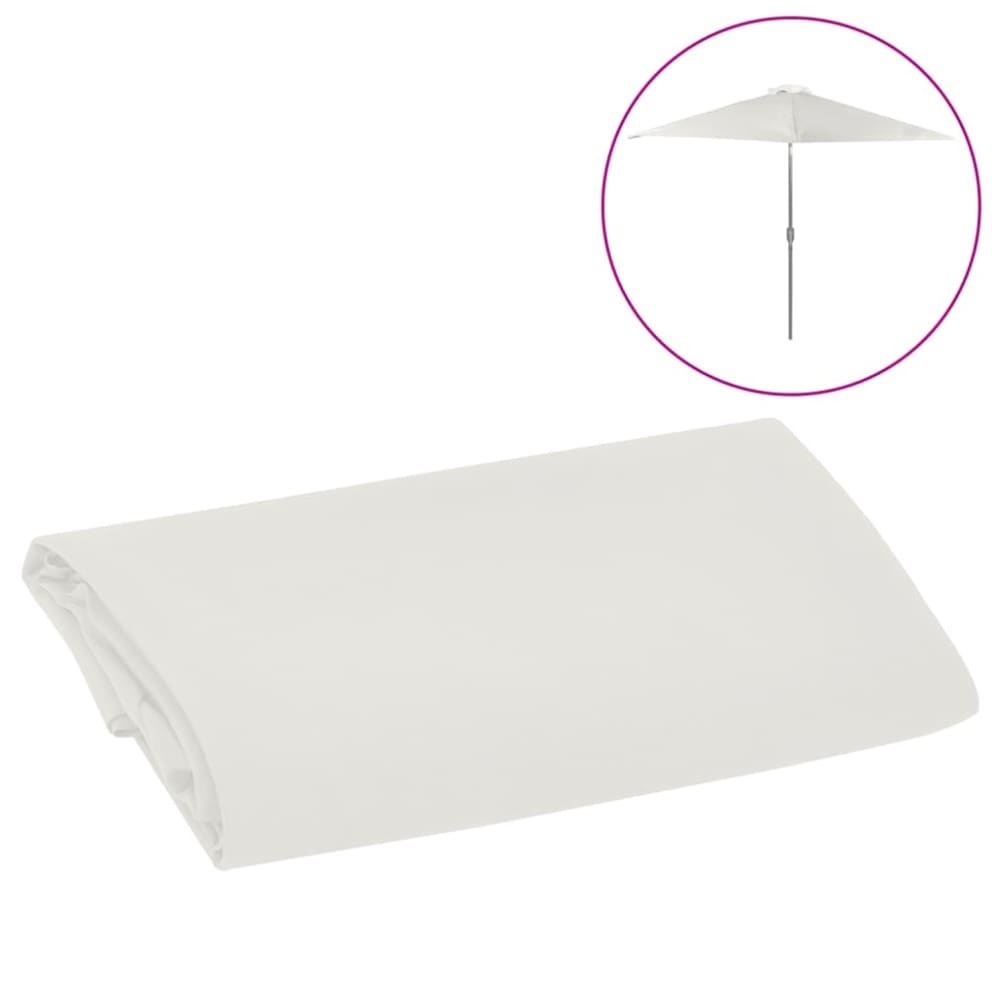
Replacement Fabric for Outdoor Parasol Sand White 300 Cm Totikp
This replacement fabric is perfect to create some shade and protect you from the sun's harmful uv rays. made of uv protective and anti-fade polyester, the parasol cover provides you with optimum protection against the sun and is easy to clean. it is a perfect replacement cover for people who already have an umbrella frame. additionally, you can fold it easily when not in use. please note: we recommend treating the umbrella fabric with a waterproofing spray if it is subjected to heavy rainfall. Specifications: • Product Weight : 1.25Kg • This product packaged and delivers in 1 Package • Colour: Sand white • Material: Fabric (100% polyester) • Diameter: 300 cm • Number of ribs: 6 • For outdoor parasols • Assembly required: No Package Includes: • 1 x Replacement Fabric for Outdoor Parasol Sand White 300 cm
Brand: GOAUAD
Category: Home & Garden > Lawn & Garden > Outdoor Living > Outdoor Umbrella & Sunshade Accessories > Outdoor Umbrella Covers